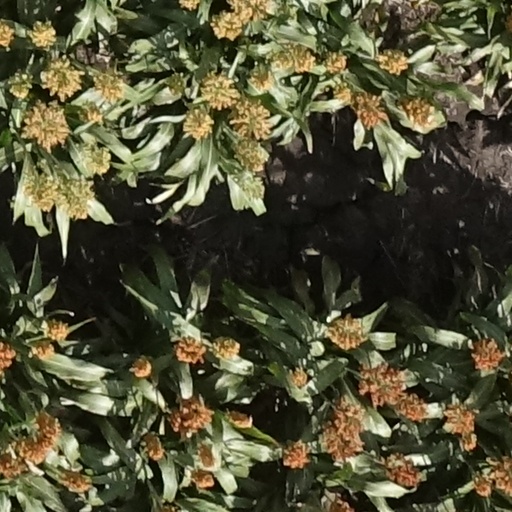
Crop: sorghum